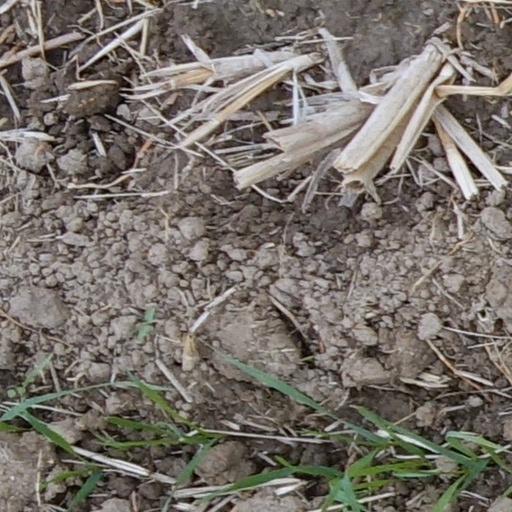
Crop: wheat